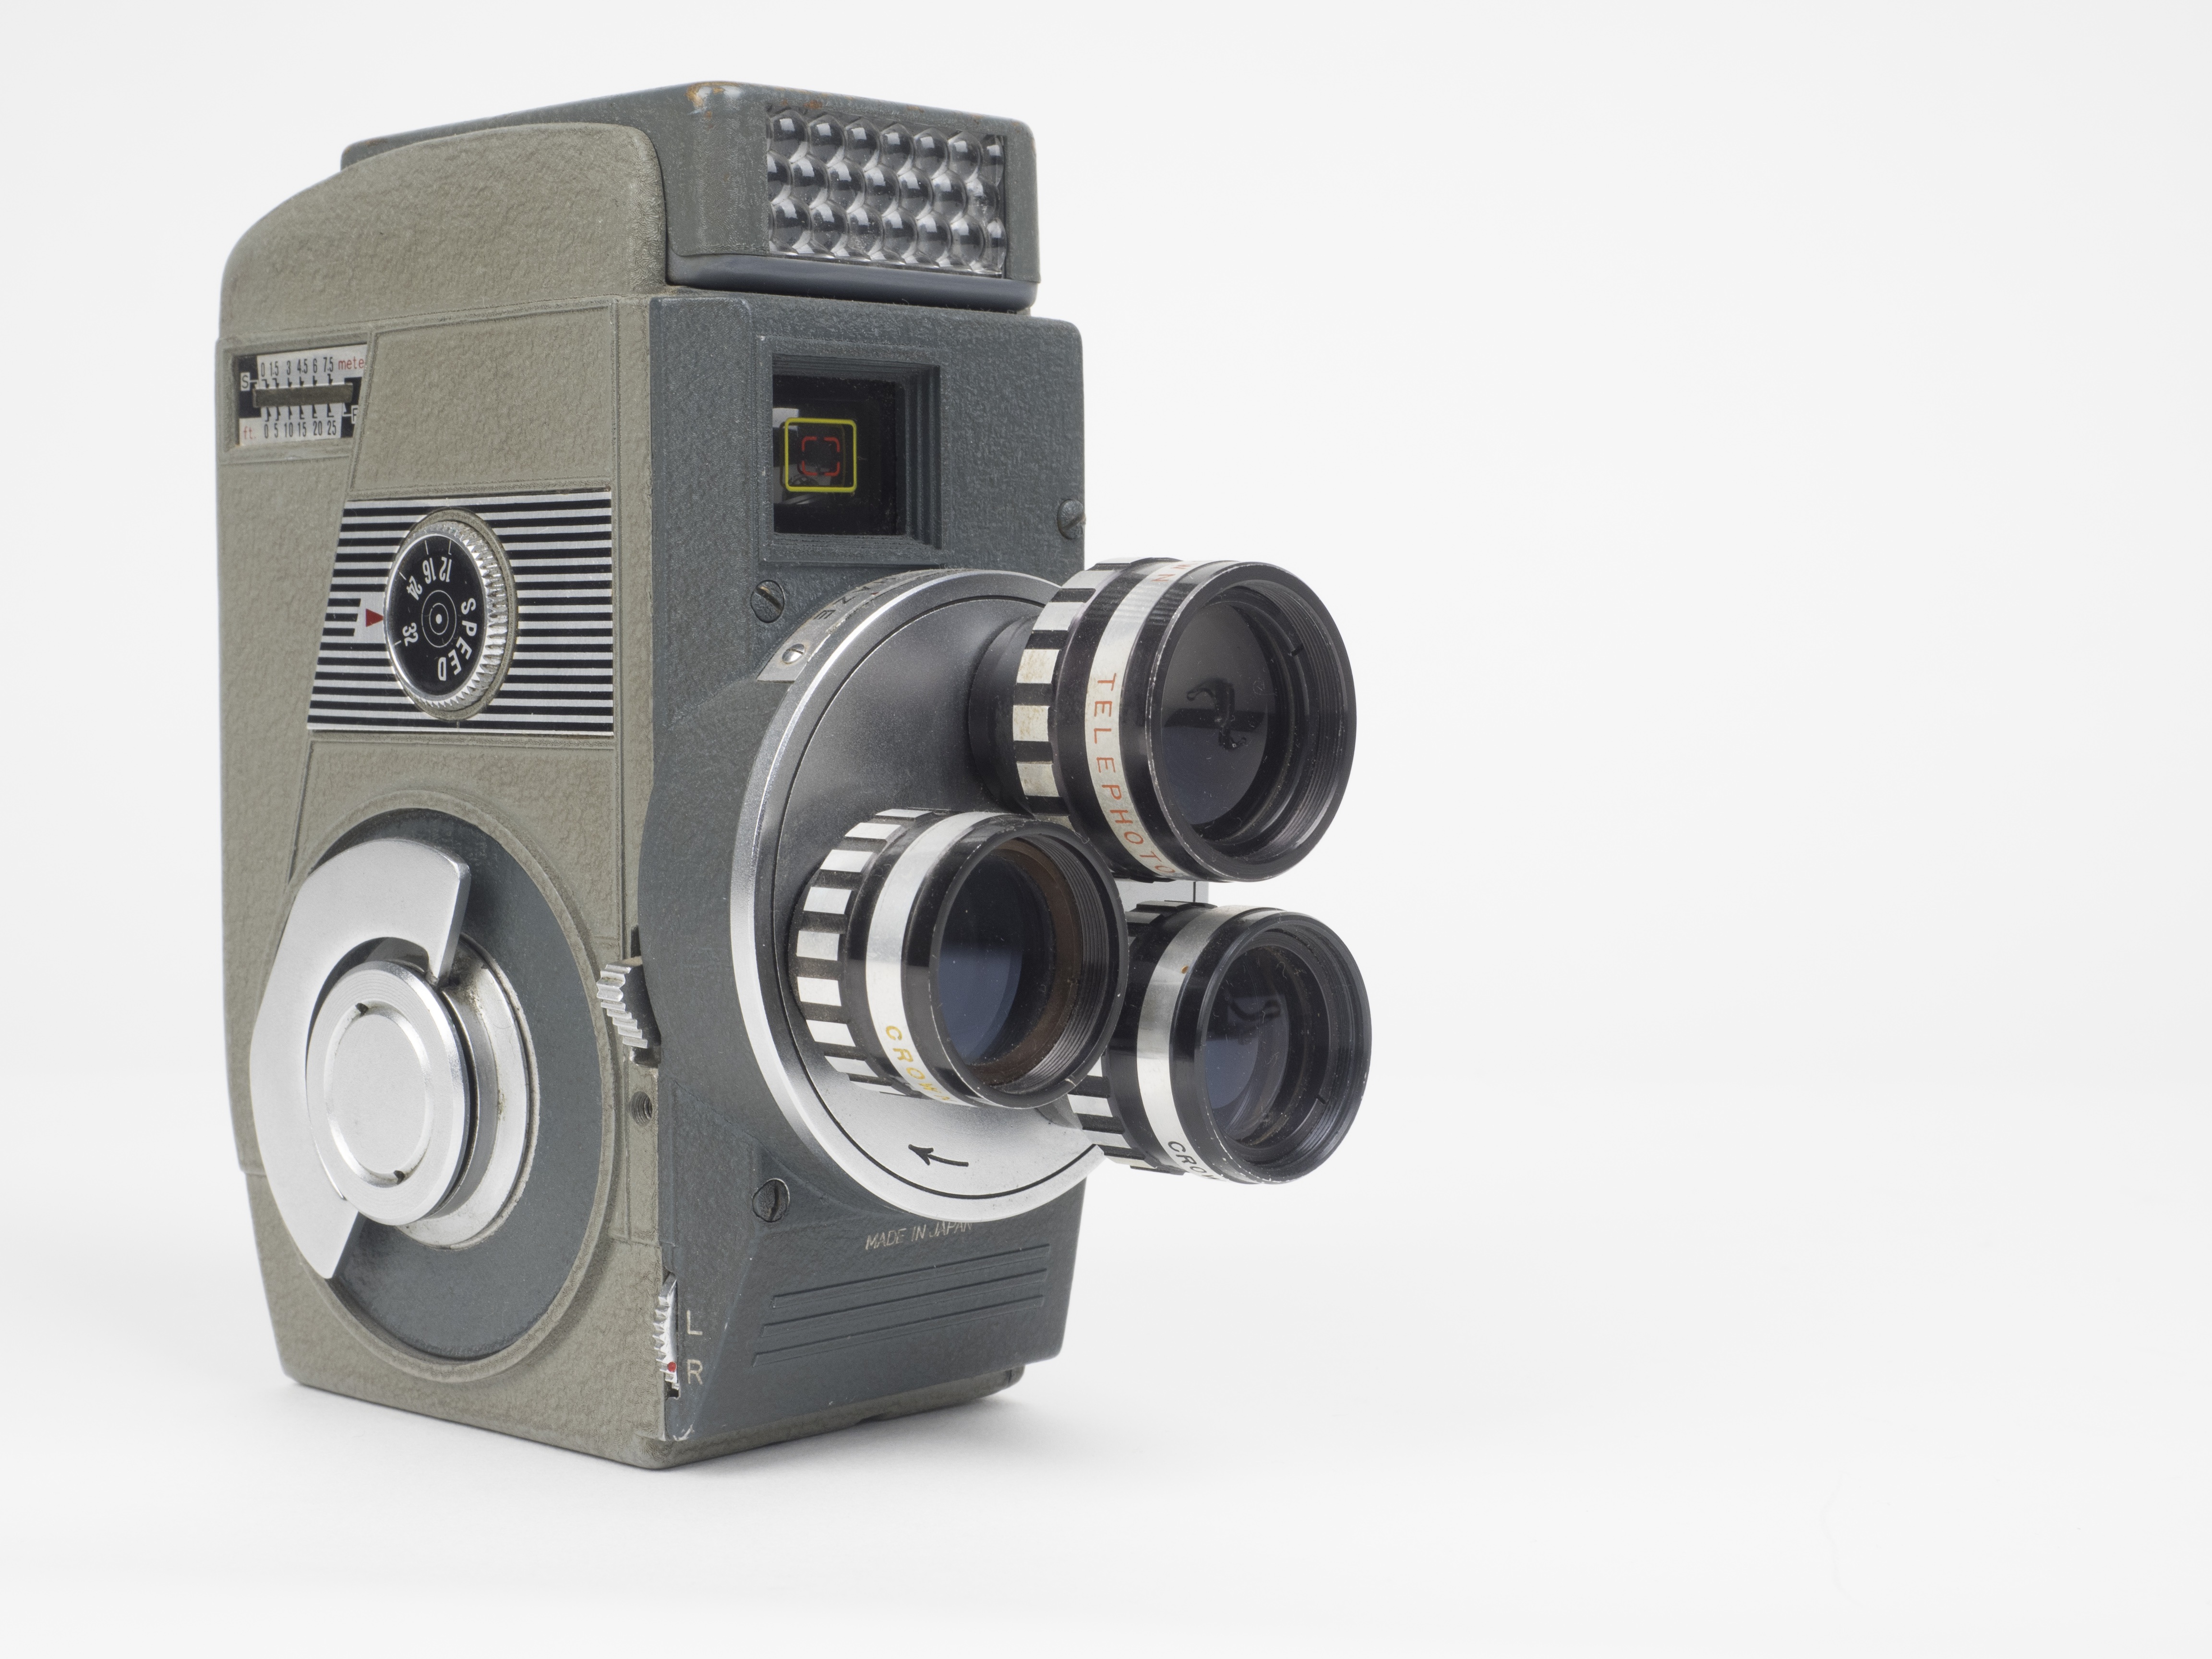
camera, vintage, film, motion, film camera, old camera, product, digital camera, cinema, camera lens, cinematography, cameras optics